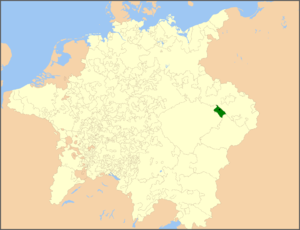
Le comté de Glatz fut un fief de la couronne de Bohême. Les fils du roi Georges de Bohême régnèrent en tant que comtes résidant à Glatz depuis 1459. Mis en gage par leurs descendants, Ferdinand II de Habsbourg, roi de Bohême, reprenait la propriété en 1567. Le comté fut conquis par les troupes prussiennes de Frédéric le Grand suite à la Iᵉʳ guerre de Silèsie en 1742.